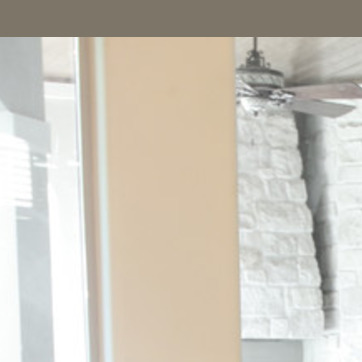
Material: painted